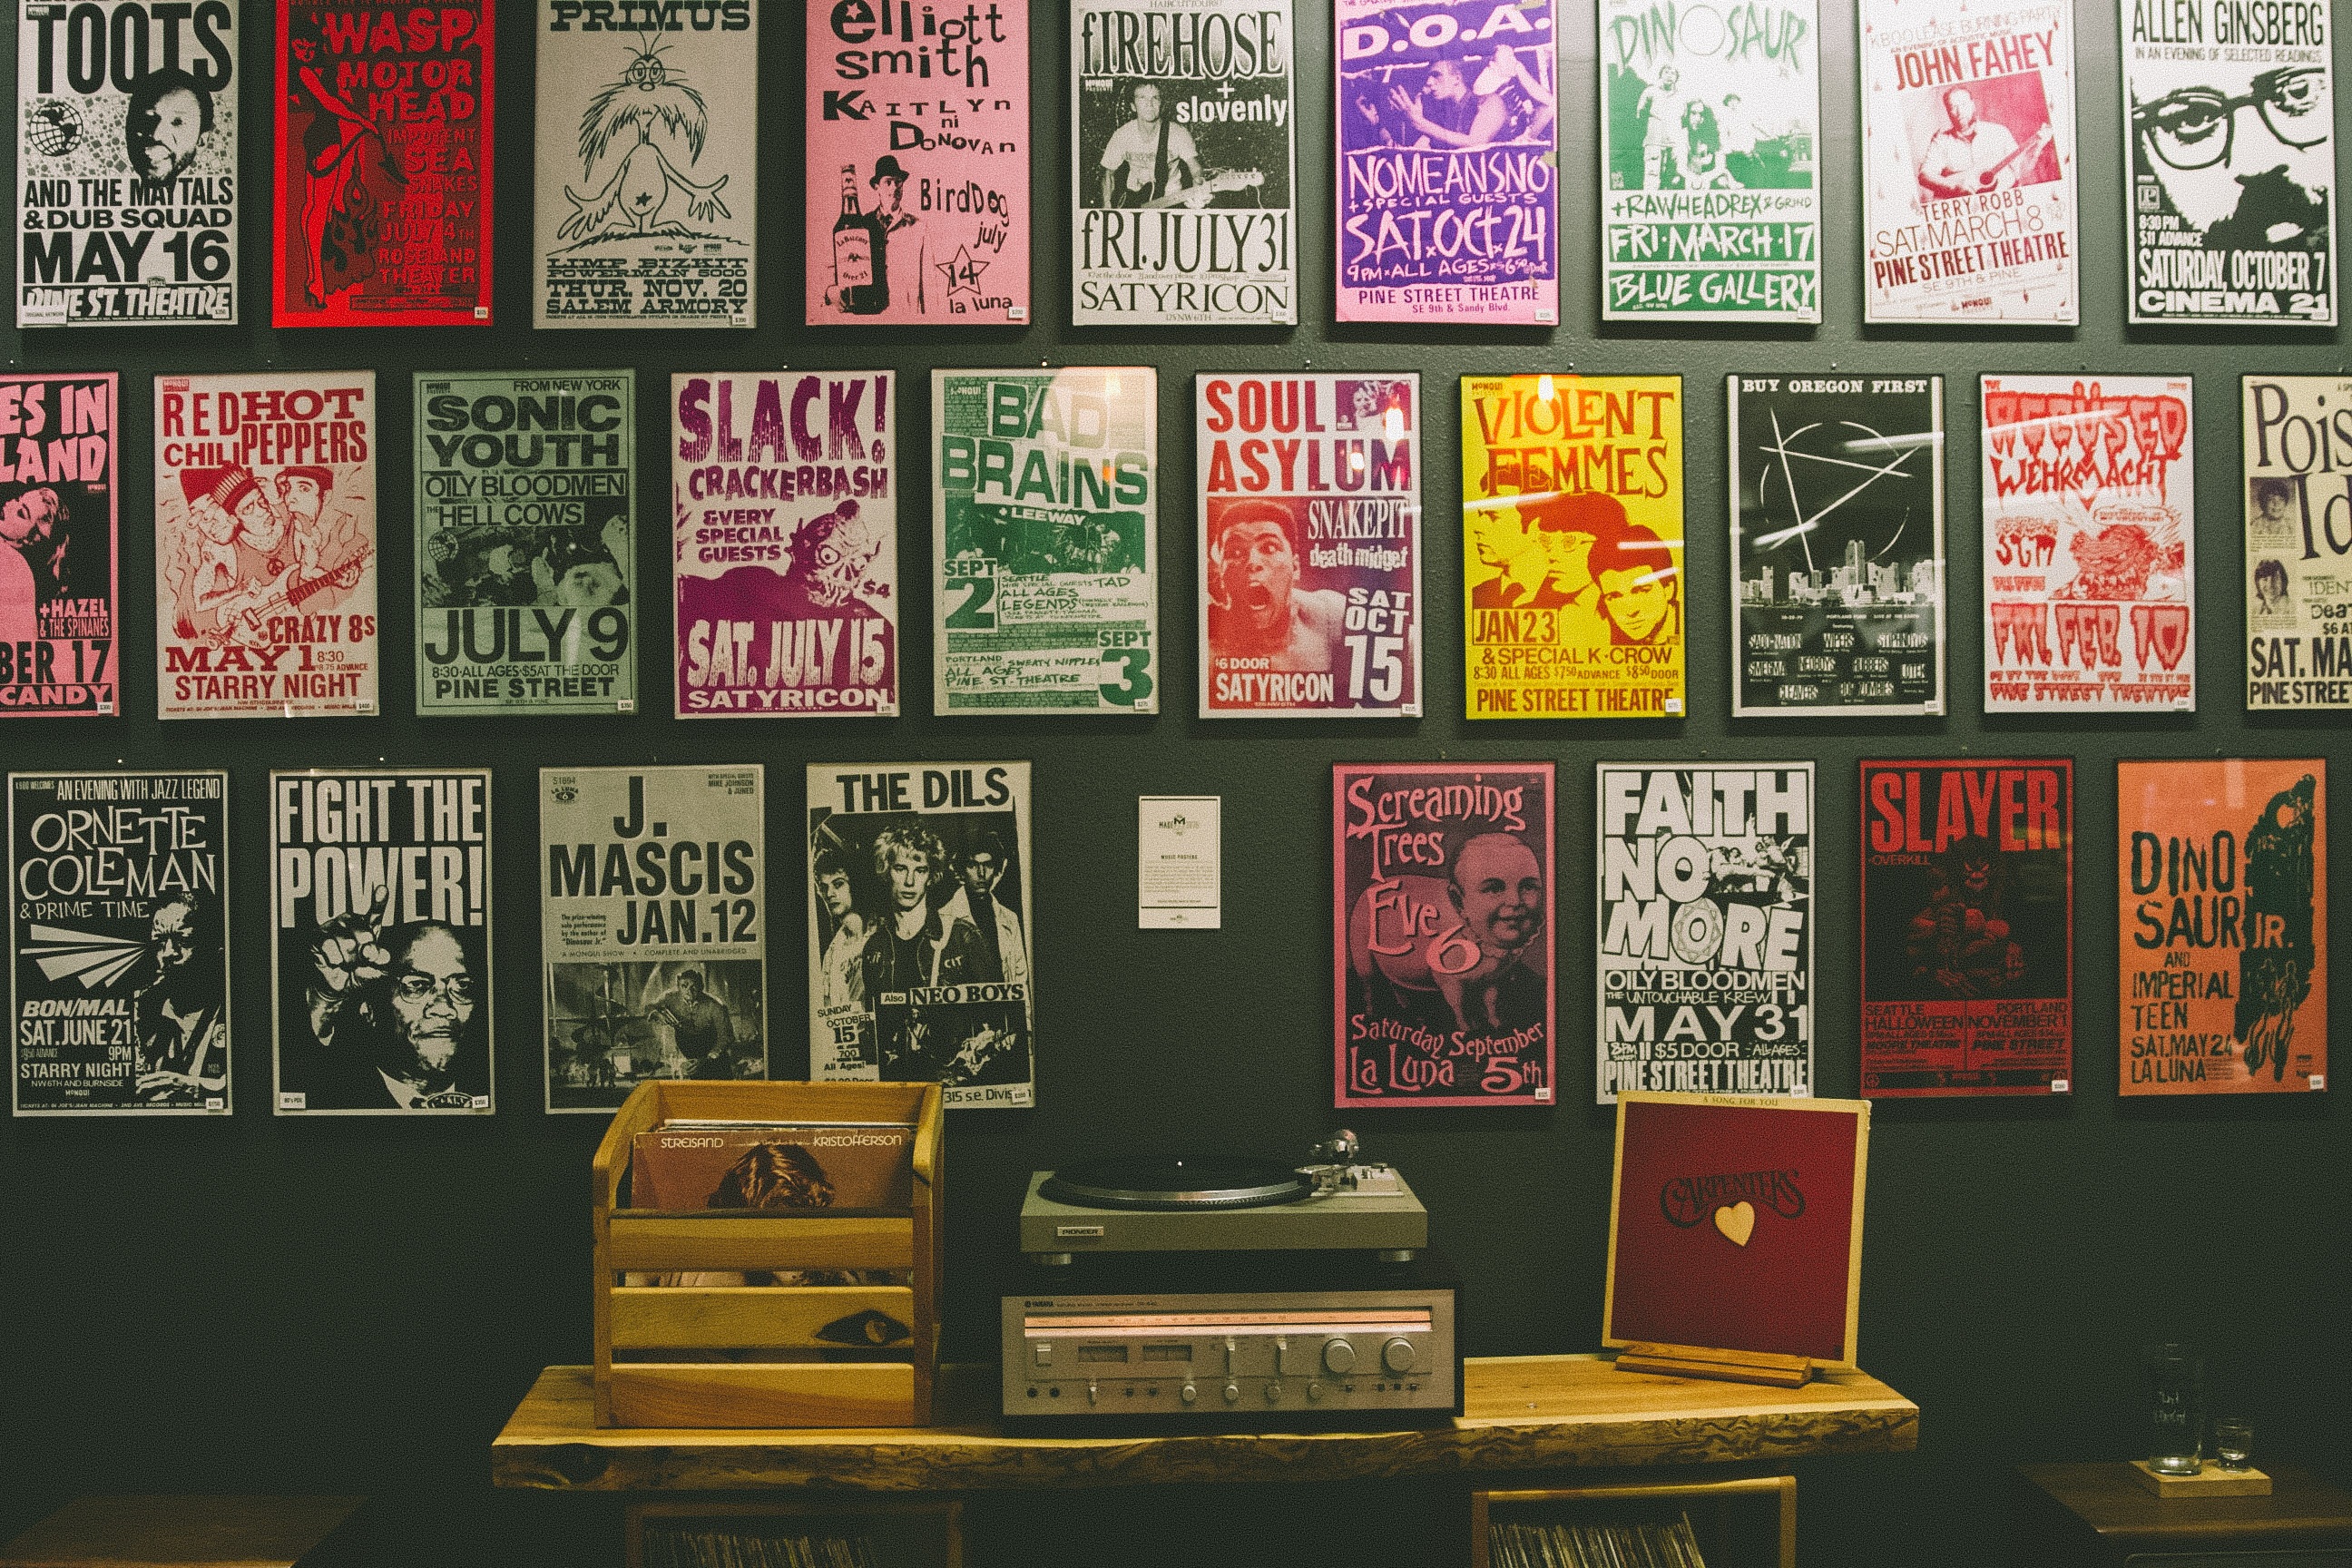
music, turntable, wall, color, art, design, posters, records, modern art, albums, vinyls